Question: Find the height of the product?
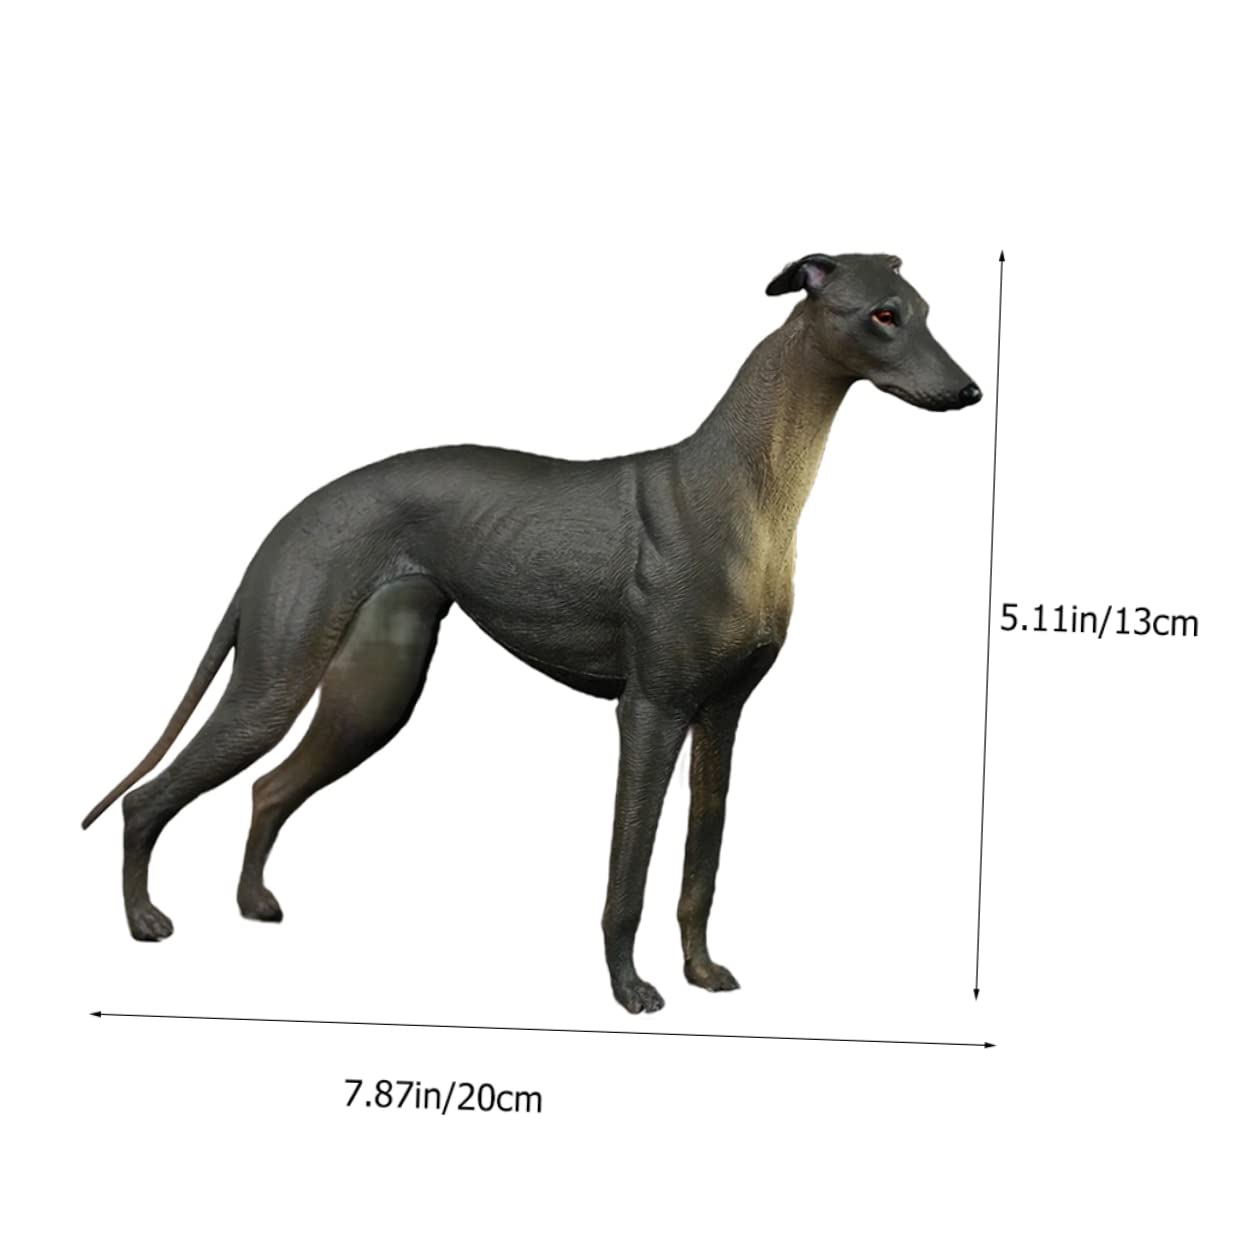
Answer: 13.0 centimetre